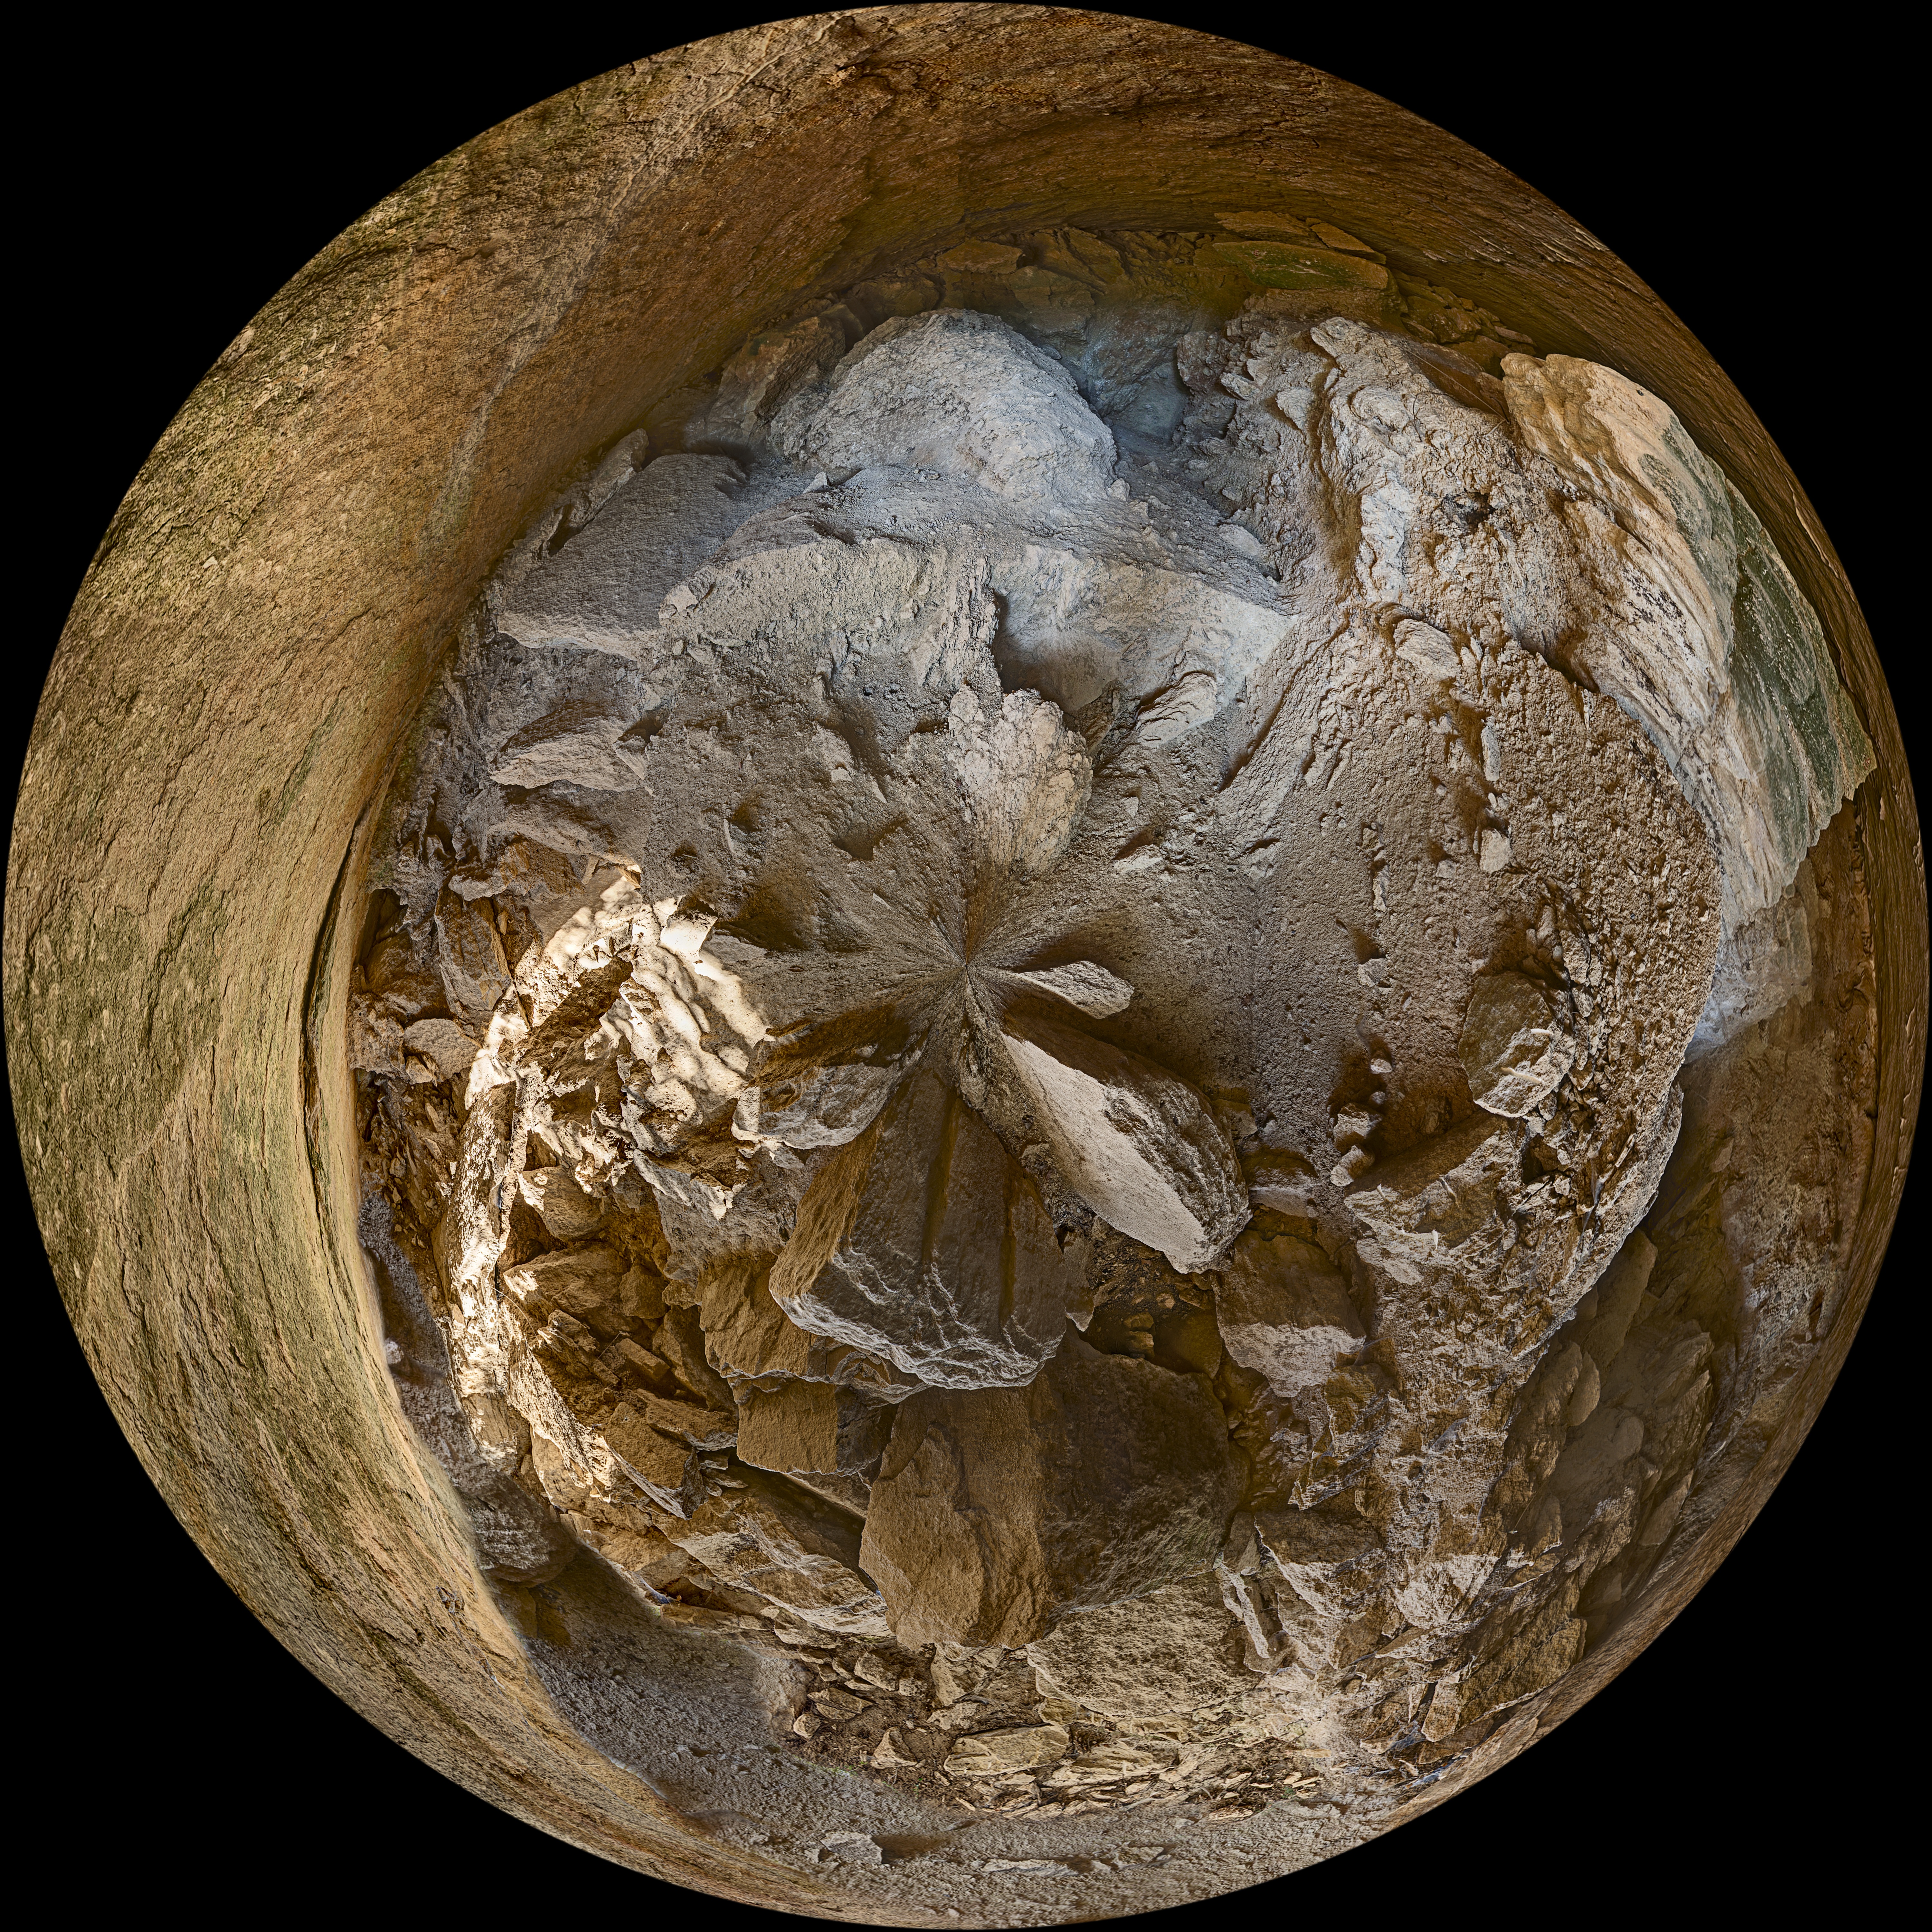
nature, rock, wood, sediment, pebble, circle, sculpture, art, geology, head, sphere, pierre, crystal, geode, carving, mineral, mineralogy, ancient history